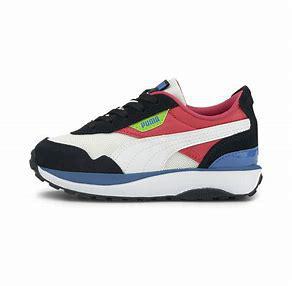
Brand: Puma
Model: Cruise Rider